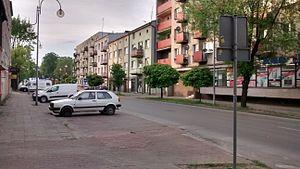
Radomsko est une ville de Pologne qui compte 50 399 habitants. C'est un chef-lieu de district urbain et aussi de la gmina rurale de Radomsko de la voïvodie de Łódź.